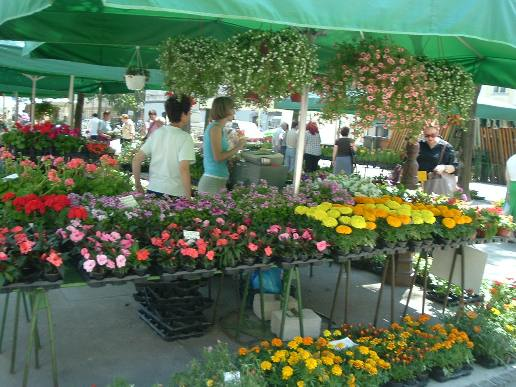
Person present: Yes